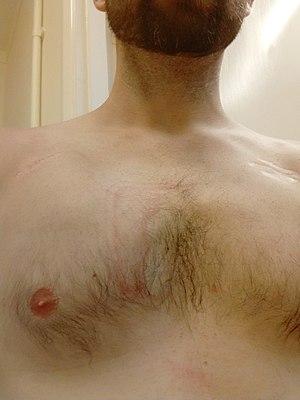
La cardioversion est une procédure médicale qui corrige la tachycardie ou tout autre trouble du rythme cardiaque en ramenant le rythme sinusal dans le cœur, que ce soit par application d'un courant électrique ou à l'aide de médicaments. La cardioversion électrique synchronisée applique une dose thérapeutique de courant électrique au cœur à un moment précis du rythme cardiaque, restaurant le fonctionnement du système électrique cardiaque. Le défibrillateur, qui injecte au cœur une dose thérapeutique de courant électrique pour rétablir le rythme cardiaque, constitue la meilleure méthode pour ressusciter une personne à la suite d'un arrêt cardiaque, d'une fibrillation ventriculaire ou d'une tachycardie ventriculaire sans pouls. La cardioversion pharmacologique ou cardioversion chimique utilise des antiarythmiques à la place du courant électrique pour corriger ce trouble